Ordinary of Newgate's Account

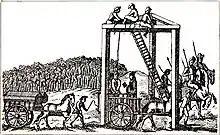
Tyburn tree

Although target of many objections and criticism during the 18th century, since much of their contents can be verified from external sources, if carefully used the "Accounts" provide an important source of knowledge on many aspects of 18th century English history.